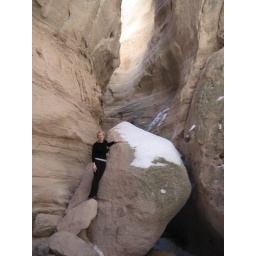
The path into this canyon &amp;quot;room&amp;quot; came from underneath that rock (bottom right).